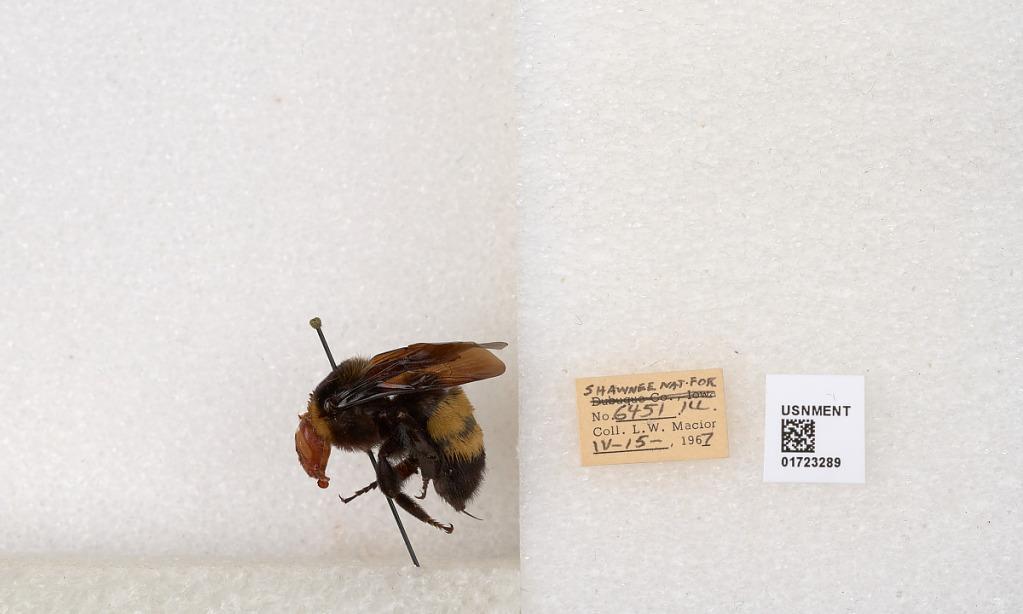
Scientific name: Bombus (Bombus) nevadensis auricormus
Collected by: L. Macior
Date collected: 1967-4-15
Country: United States
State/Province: Illinois
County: Johnson
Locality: Shawnee National Forest
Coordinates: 37.5114, -88.8011